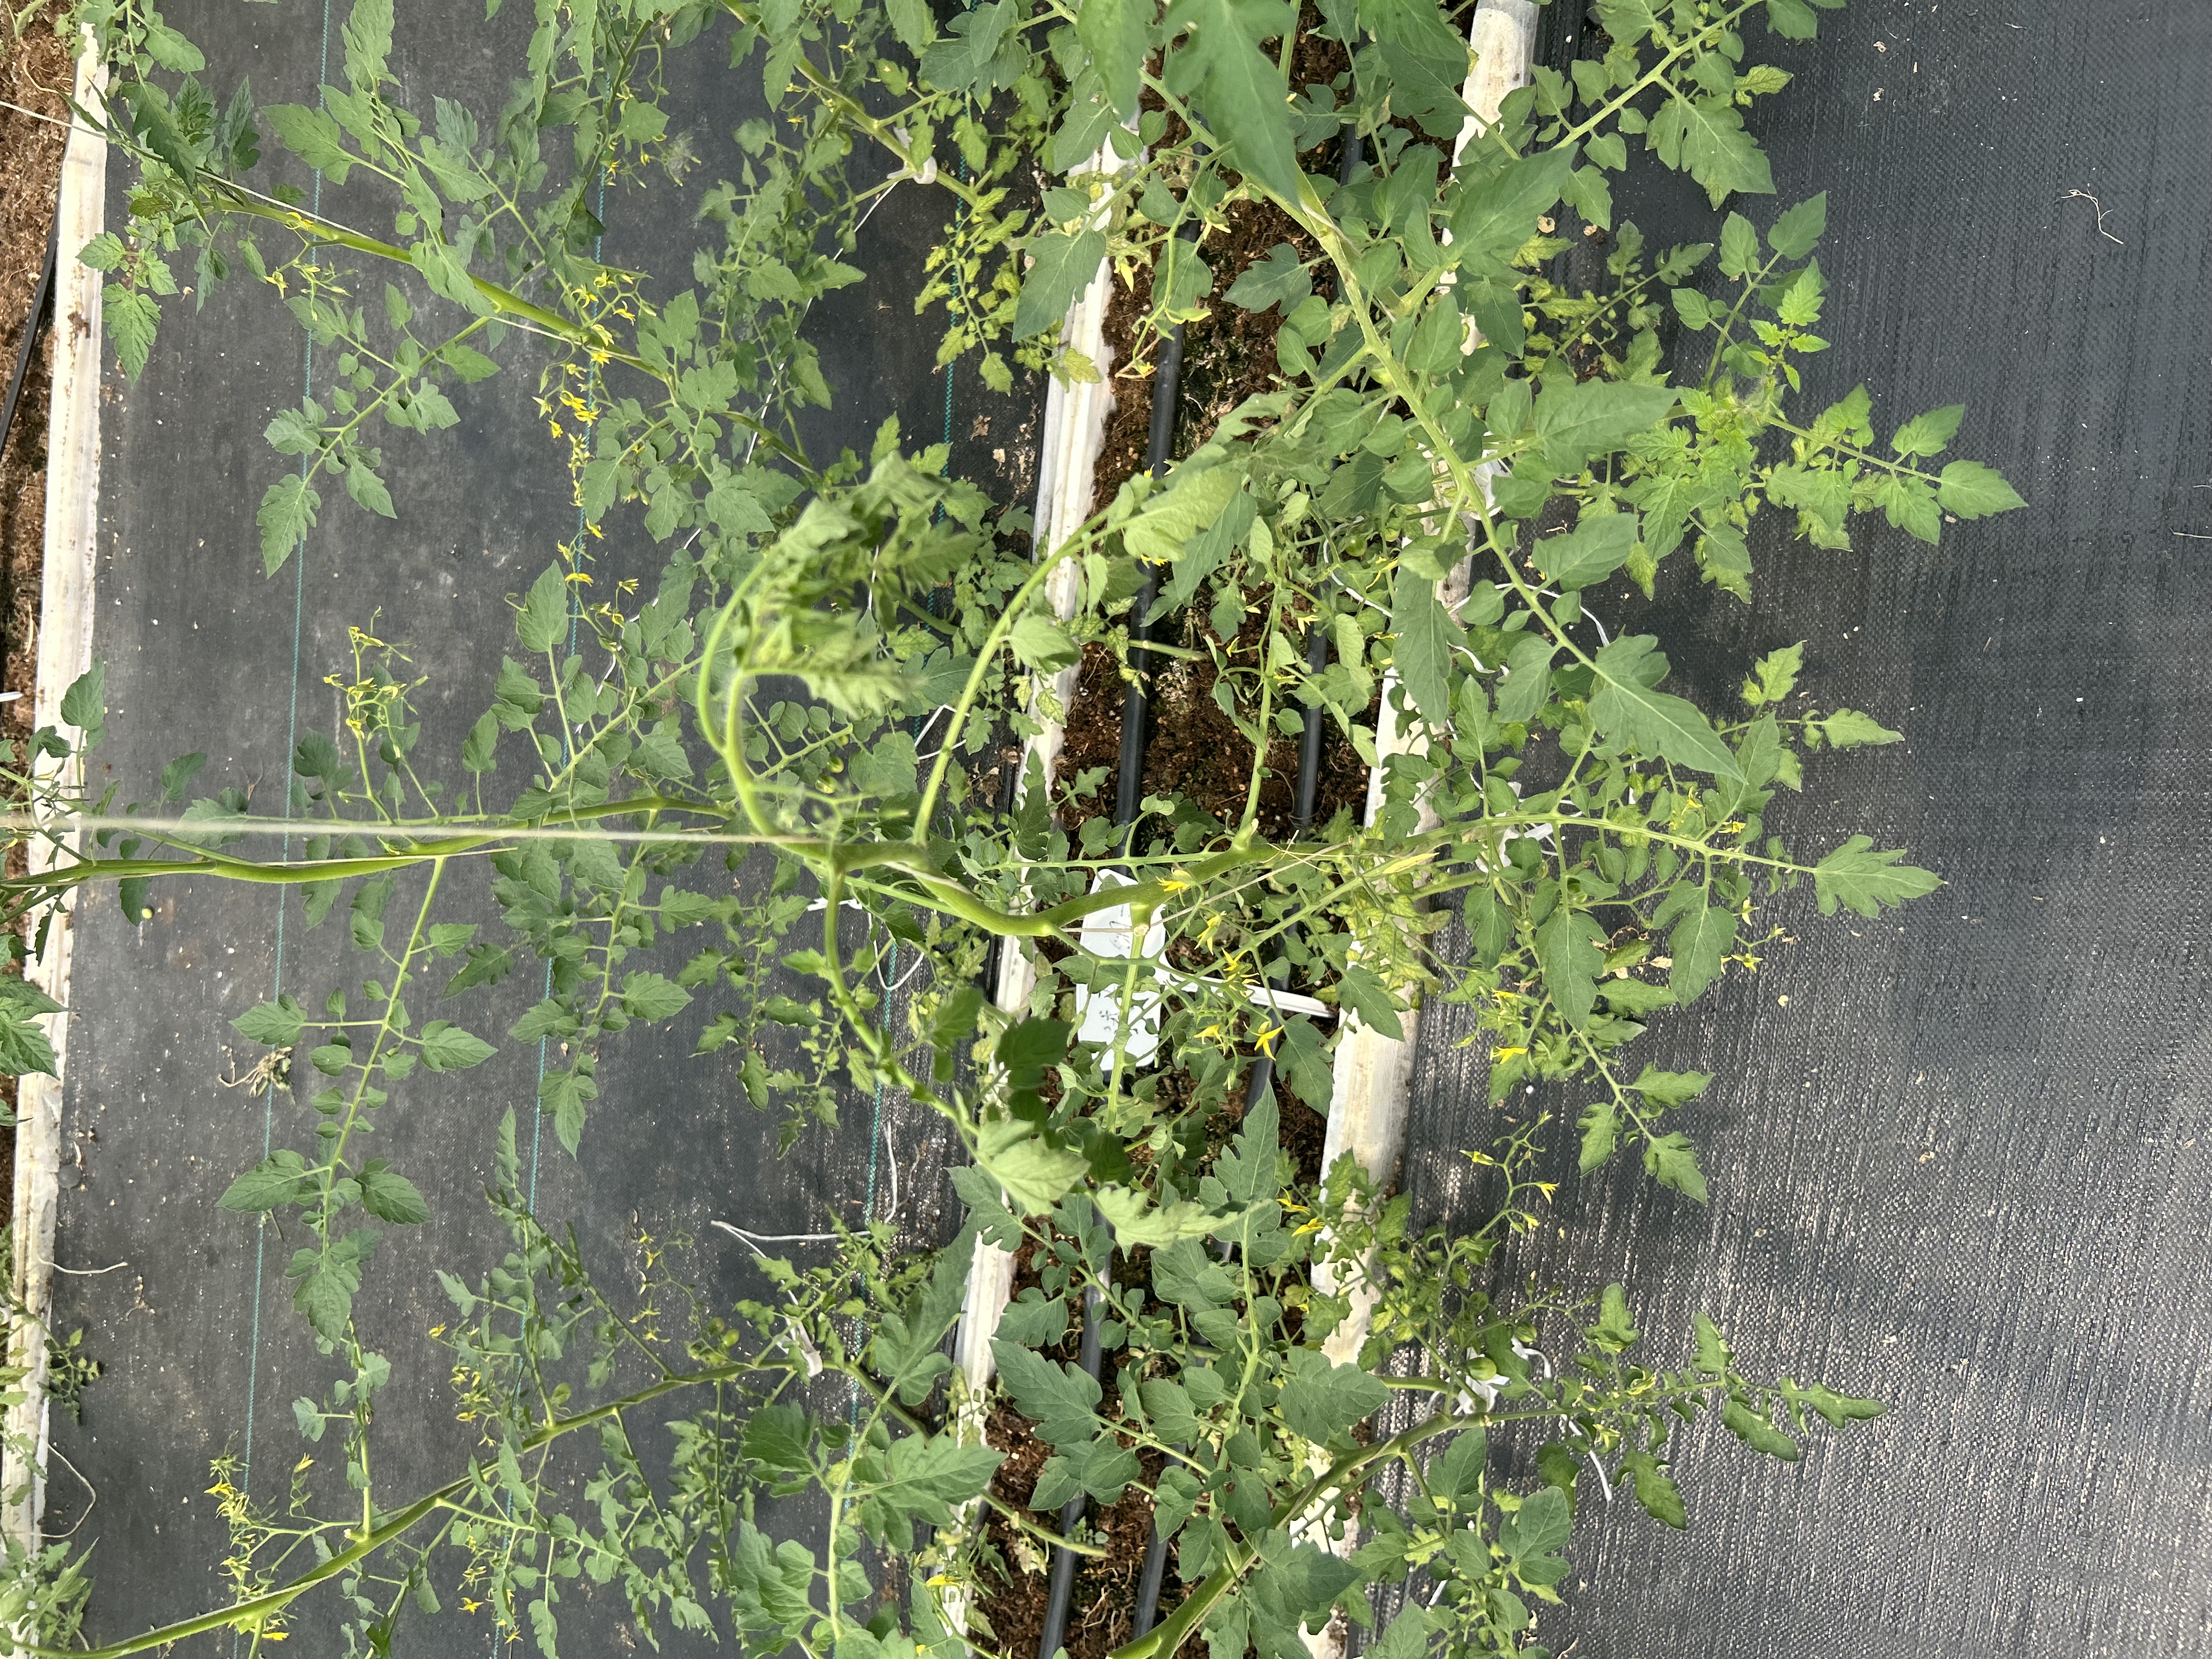
Disease: Wilt